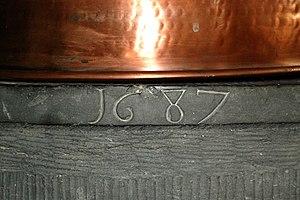
Belgique - Brabant wallon - Jodoigne - Saint-Remy-Geest - Église Saint-Remy
L'église Saint-Remy est une église de style classique située à Saint-Remy-Geest, village de la commune belge de Jodoigne, en province du Brabant wallon.